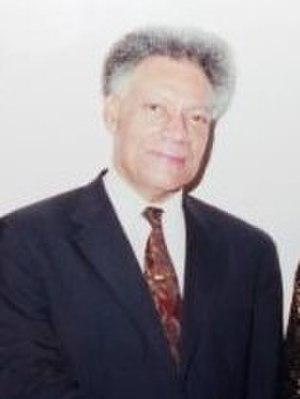
Ivan Van Sertima, né le 26 janvier 1935 à Kitty Village au Guyana et mort le 25 mai 2009, est un journaliste et essayiste anglophone. Il s'est fait connaître par ses spéculations sur une origine alternative des Olmèques, l'une des théories sur les contacts pré-colombiens entre l'Ancien et le Nouveau Mondes, dans son livre They came before Columbus, traduit en français quelques années plus tard sous le titre Ils y étaient avant Christophe Colomb. Si sa théorie a fait de ce livre un best-seller dans la communauté noire américaine, elle n'a pas convaincu les spécialistes d'études mésoaméricaines, et a été rejetée comme une pseudohistoire militante afrocentriste revenant à « voler les cultures indigènes Américaines »